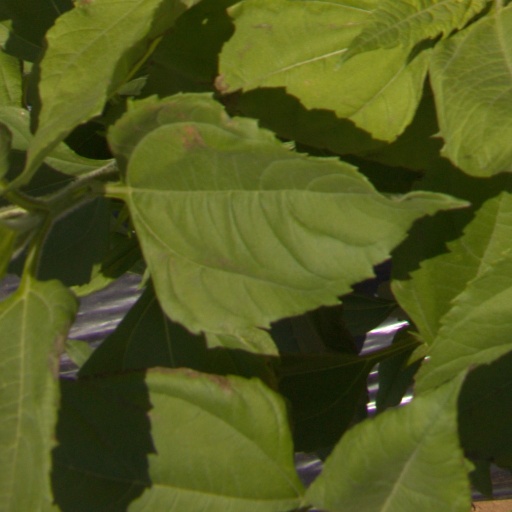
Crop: Jerusalem artichoke